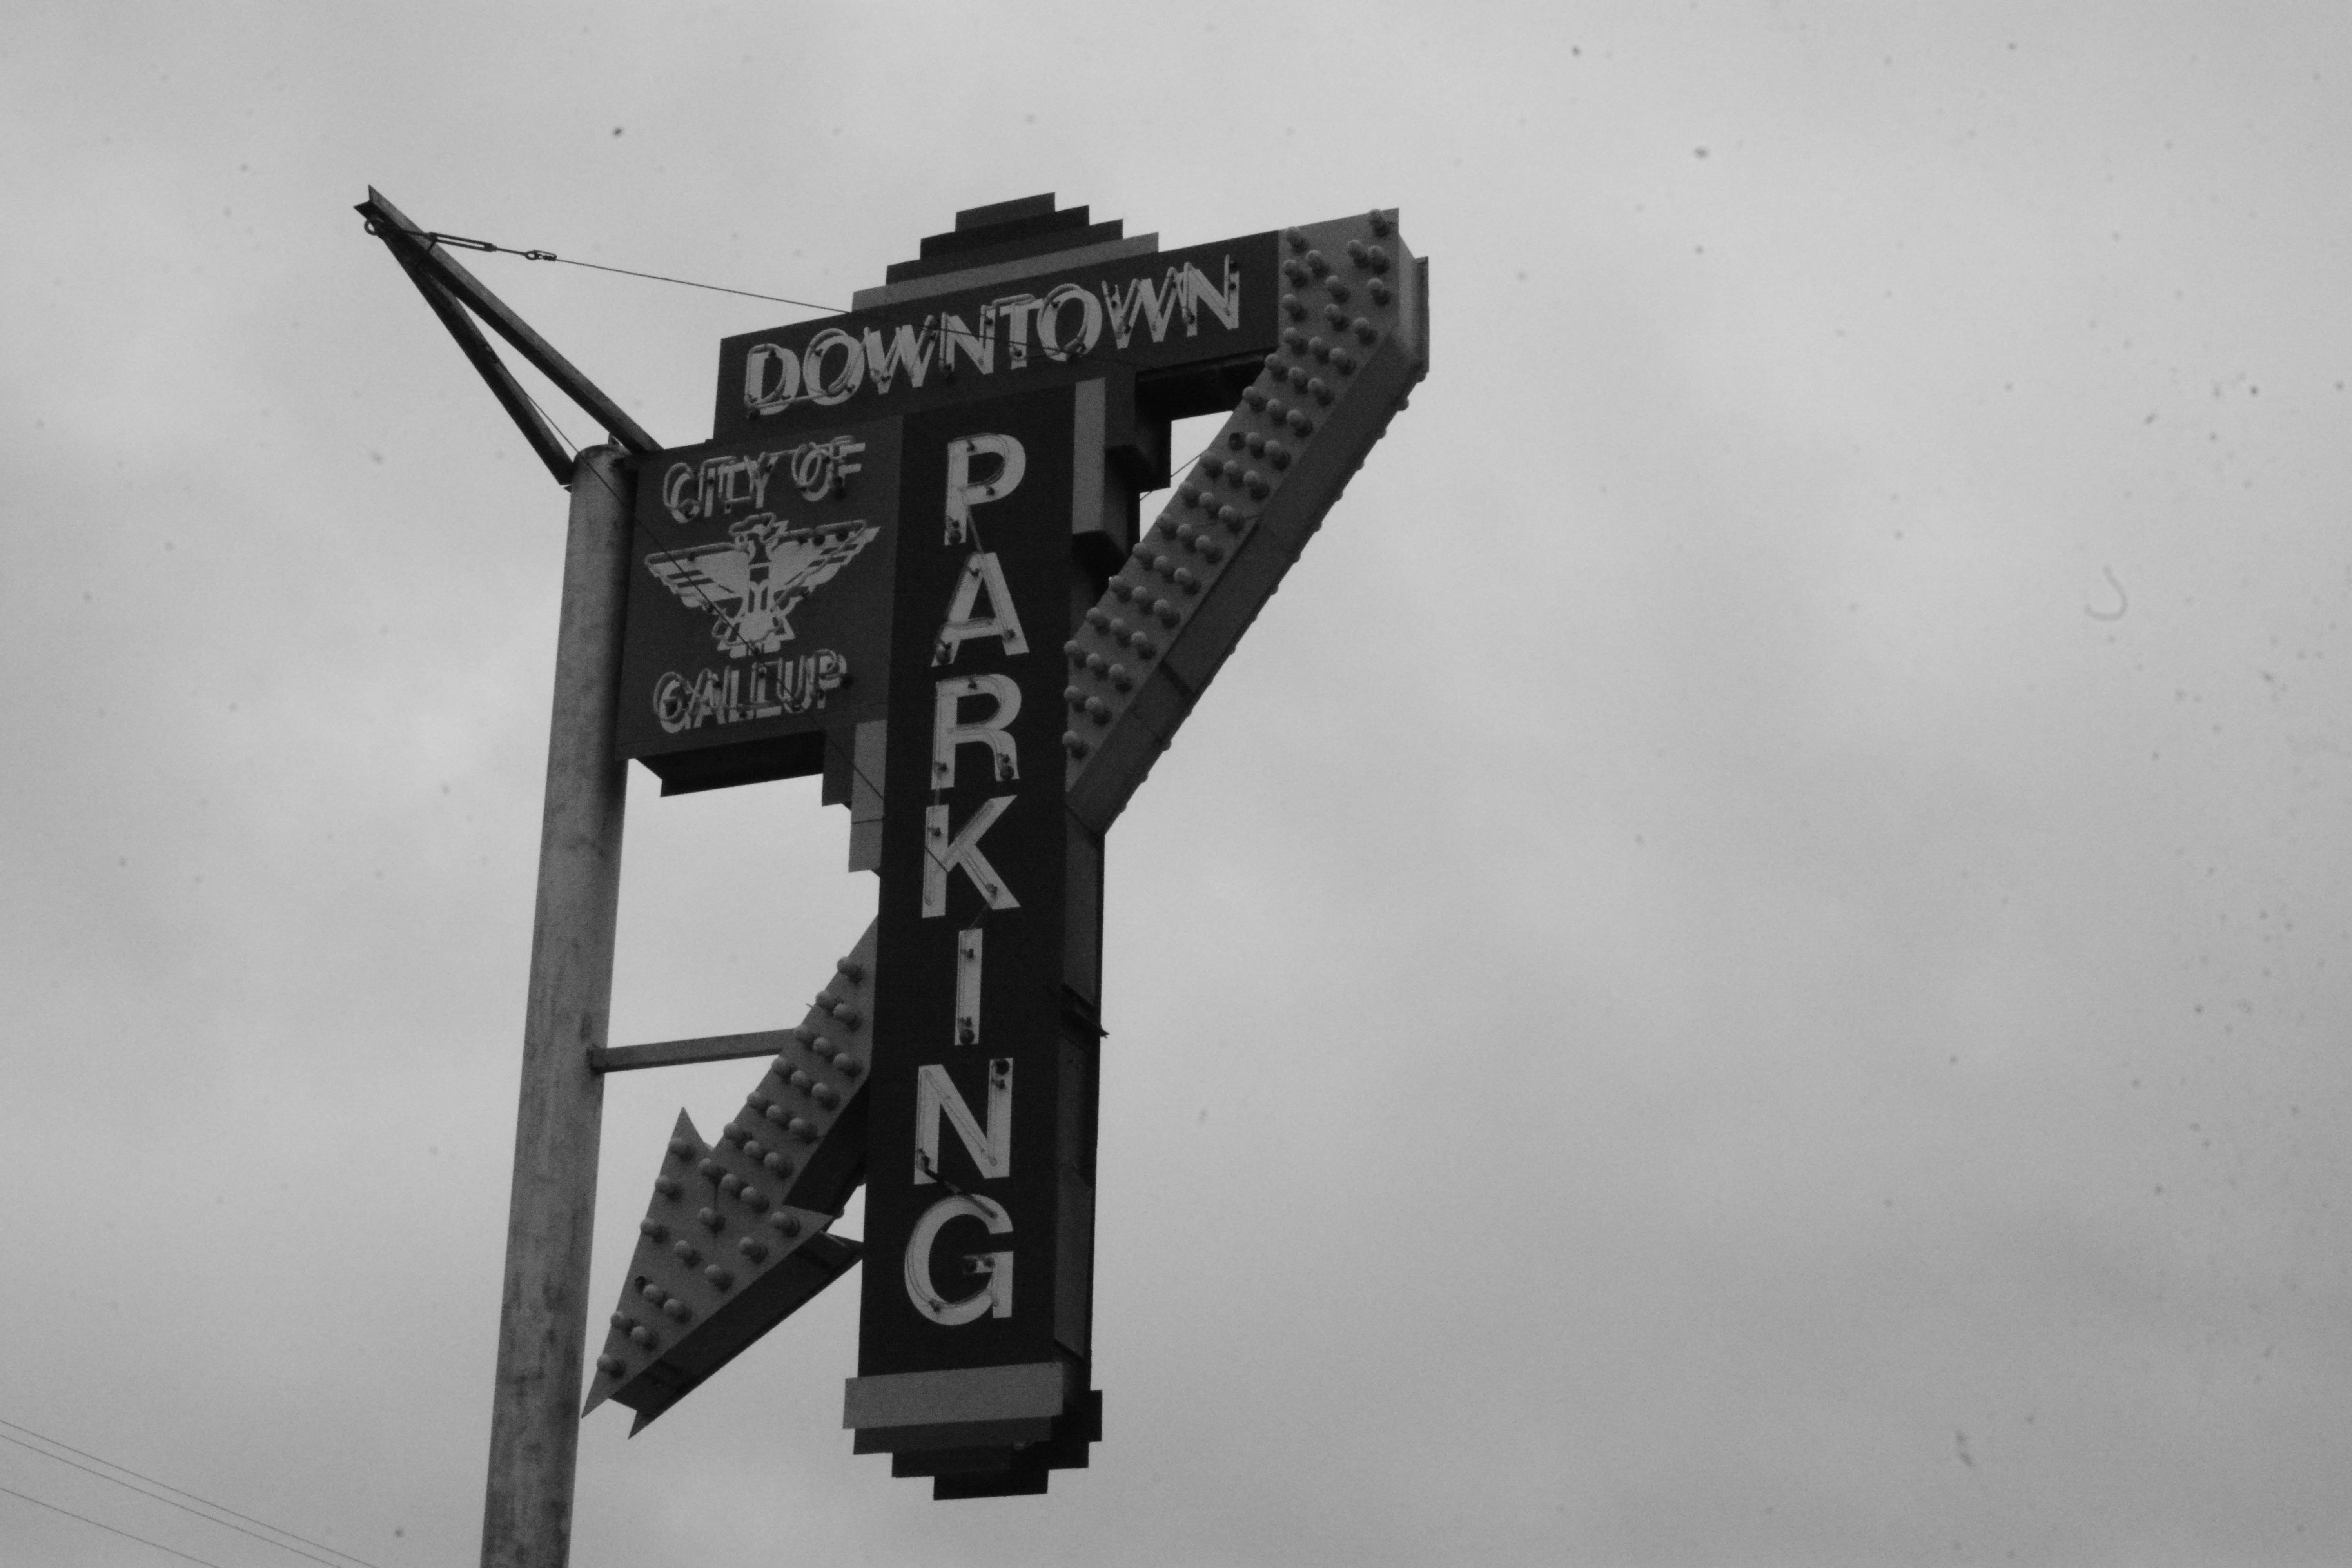
black and white, white, number, sign, street sign, black, monochrome, signage, lighting, photograph, route66, arizonadesert, newmexicodesert, shape, monochrome photography